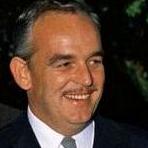
Age: 37